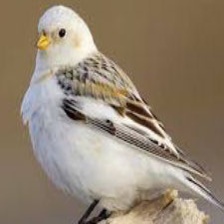
Species: MCKAYS BUNTING
Scientific name: PLECTROPHENAX HYPERBOREUS
ImageNet parent category: indigo_bunting